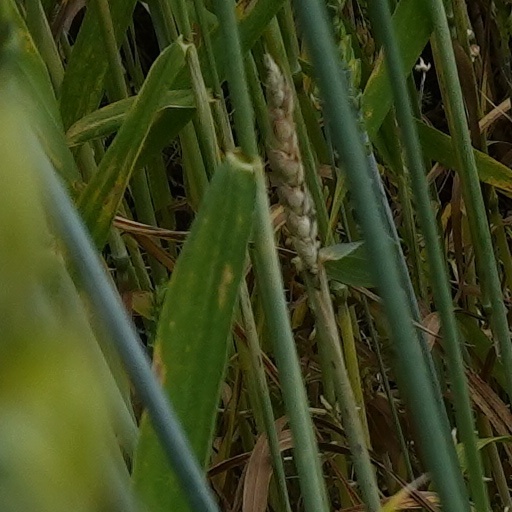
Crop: wheat